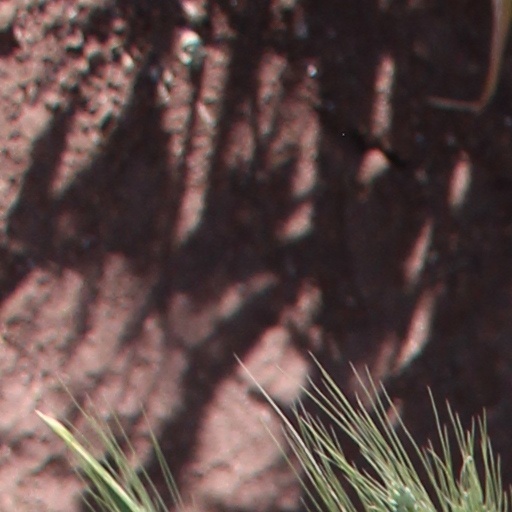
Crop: wheat